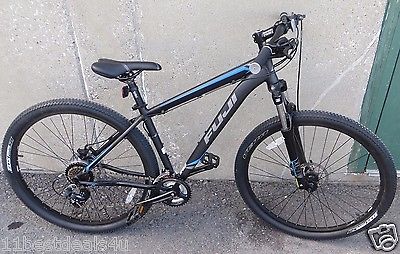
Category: bicycle